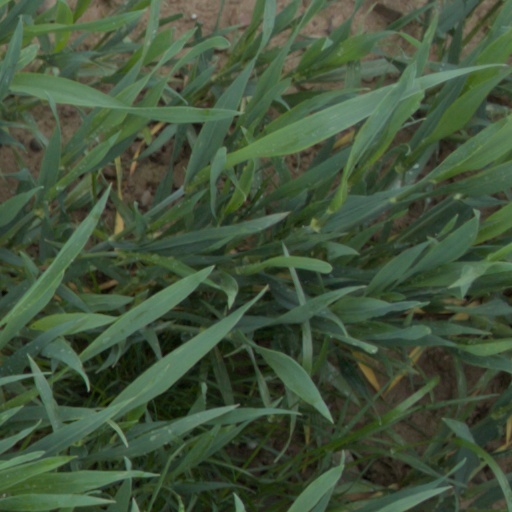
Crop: wheat